Jennings Motor Group

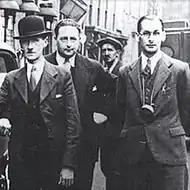

In 1919, two years after the company began working with Ford, S Jennings Ltd expanded the range vehicles available and became an appointed dealer for Ford tractors which continued for over 70 years.